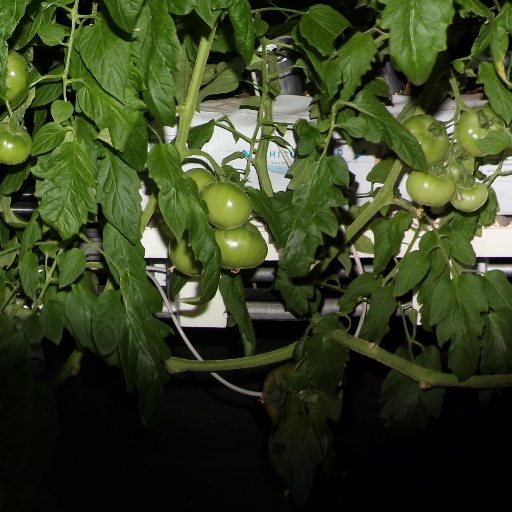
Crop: tomato